Jean de Wavrin

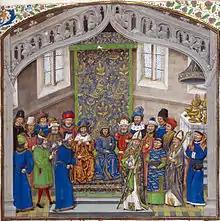
Coronation of Richard II of England, aged ten, in 1377. From the "Recueil des croniques" of Jean de Wavrin. British Library, London.

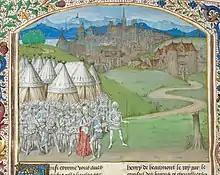
Roger Mortimer and Queen Isabella, illustration from the chronicle of Jean de Wavrin.

Jean de Waurin or Wavrin (c. 1400c. 1474) was a medieval French chronicler and compiler, also a soldier and politician. He belonged to a noble family of Artois, and witnessed the Battle of Agincourt from the French side, but later fought on the Anglo-Burgundian side in the later stages of the Hundred Years' War. As a historian, he put together the first chronicle intended as a complete history of England, very extensive but largely undigested and uncritical. Written in French, in its second version it extends from 688 to 1471, though the added later period covering the Wars of the Roses shows a strong bias towards Burgundy's Yorkist allies. Strictly his subject is Great Britain, but essentially only England is covered, with a good deal on French and Burgundian events as well.